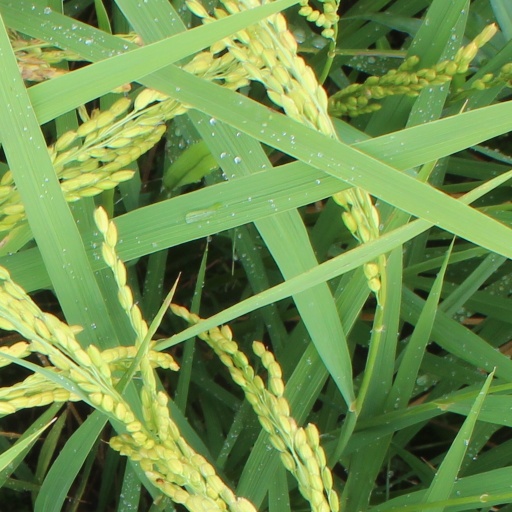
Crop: rice